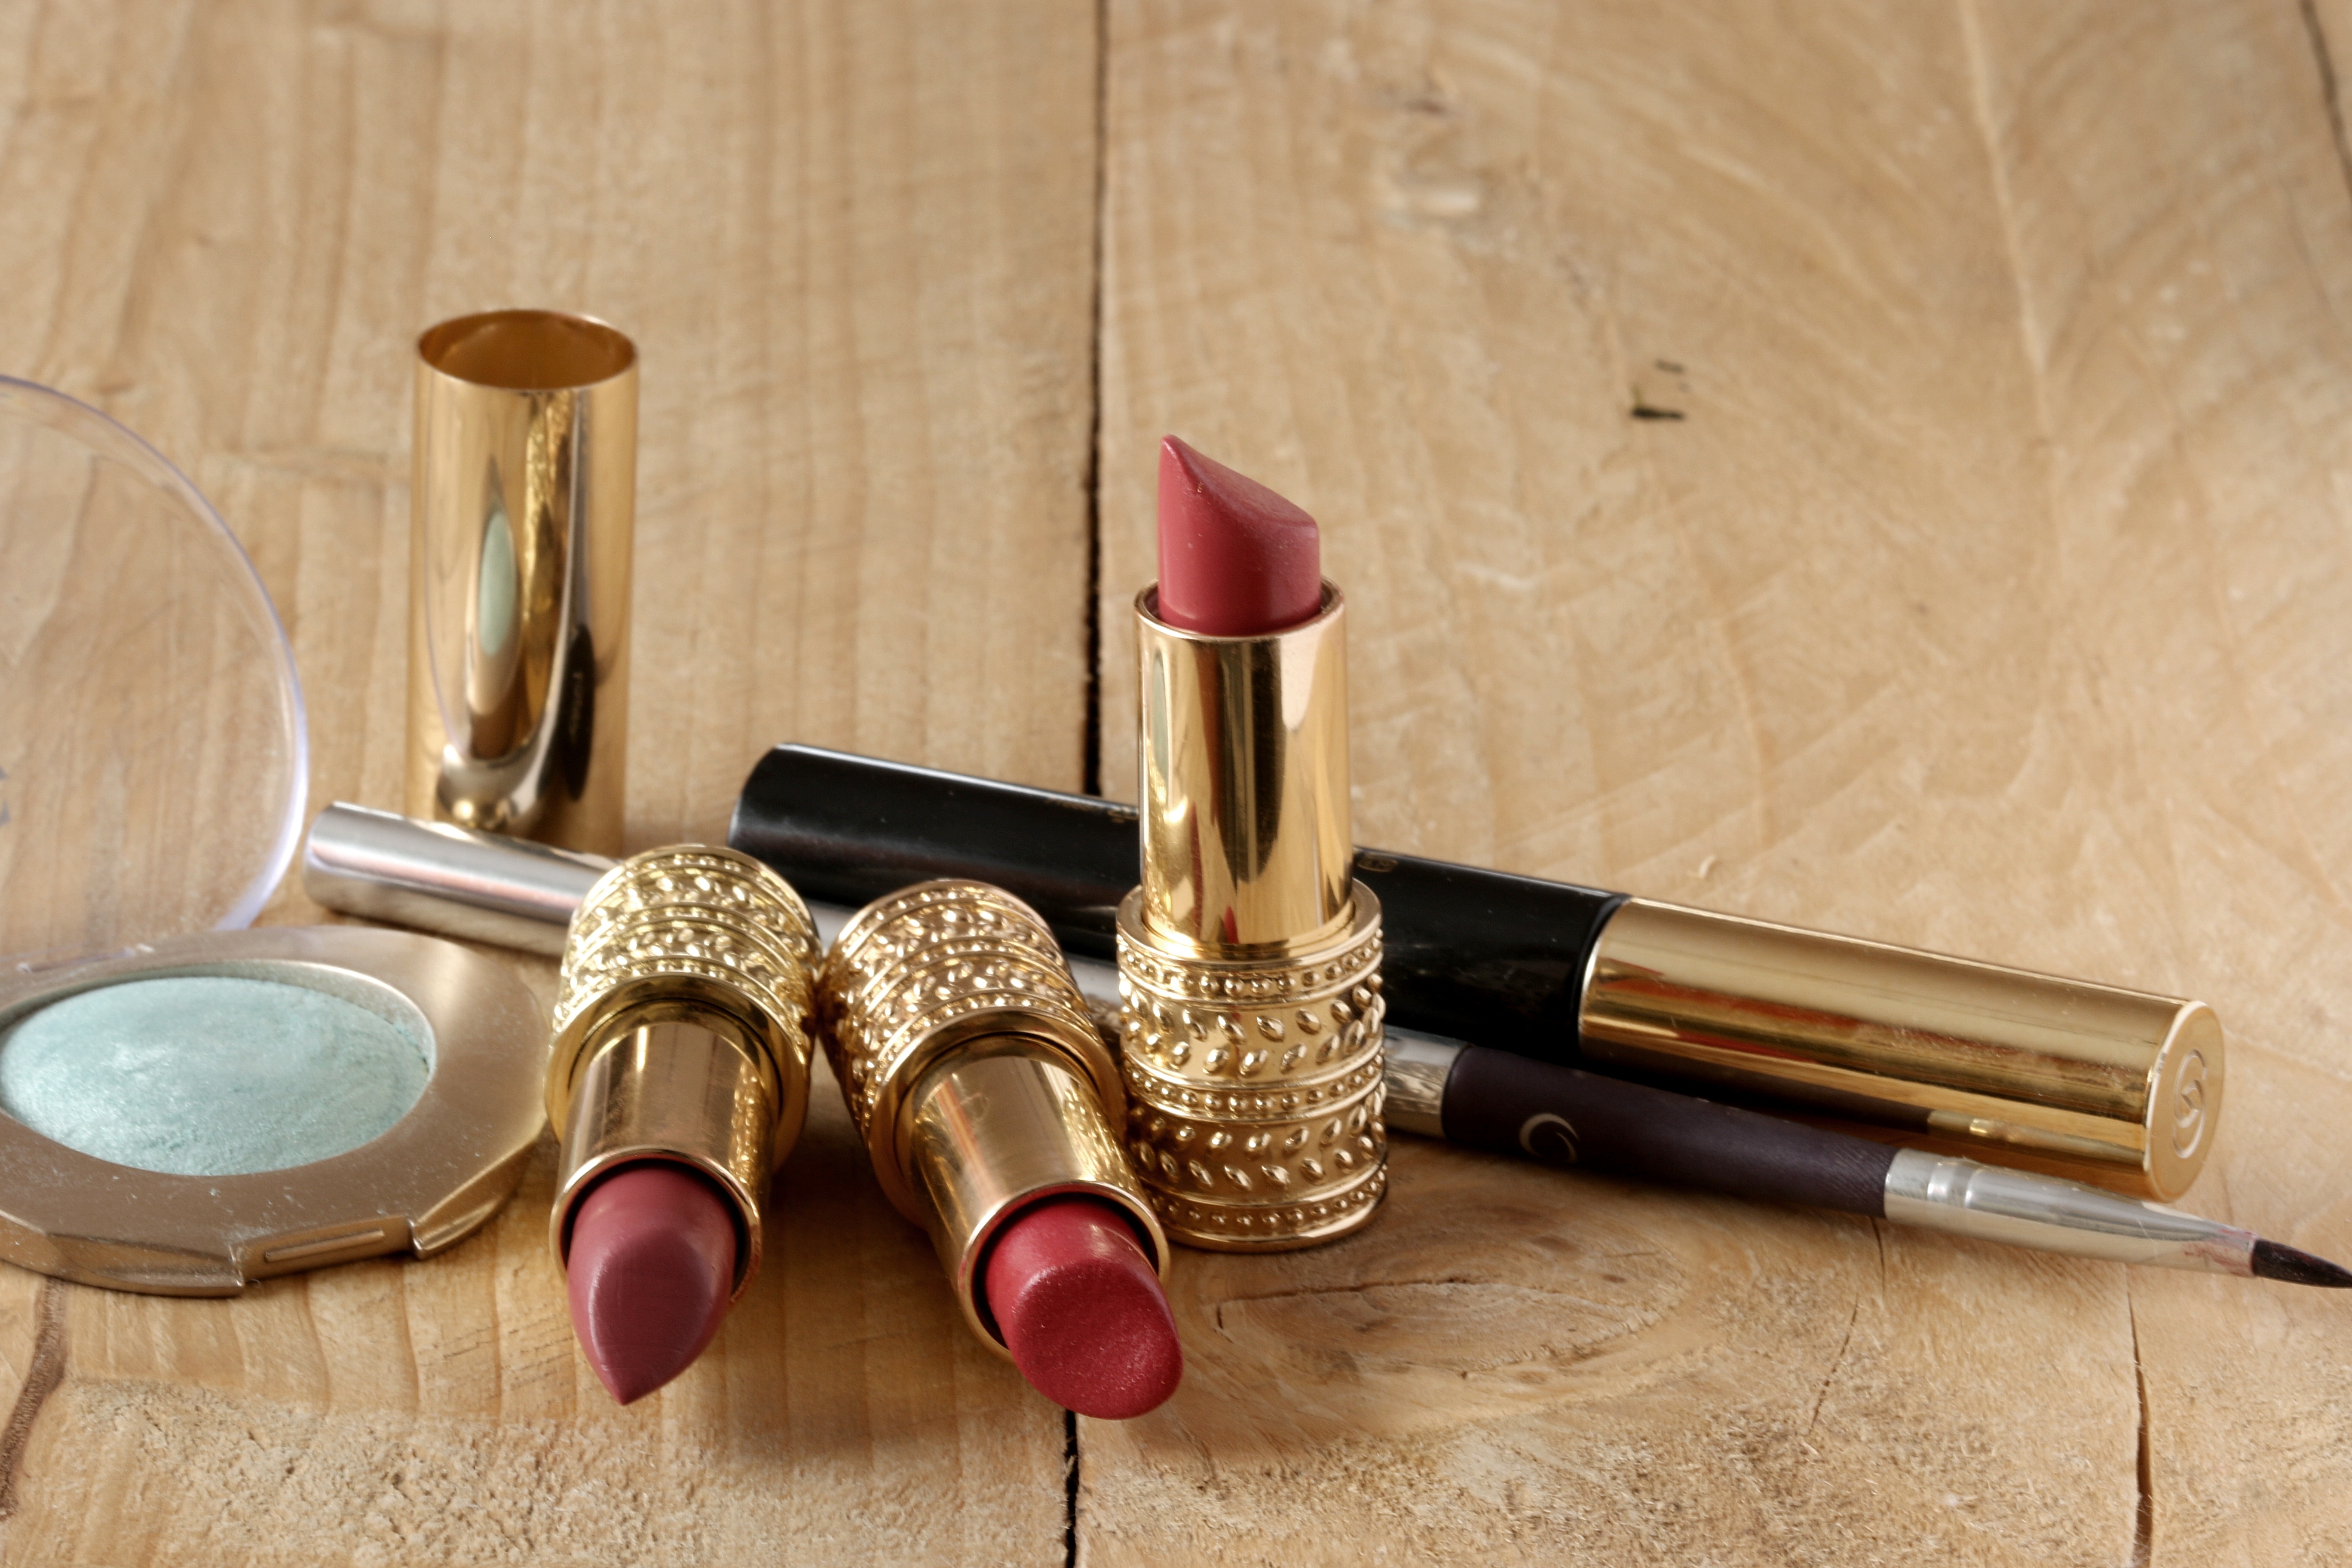
paint, fashion, lip, painting, makeup, crayon, ink, eye, accessories, beauty, organ, lipstick, cosmetics, cosmetic brush, eyeshadow, the elegance